Maud Medenou

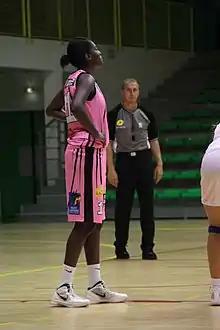
Friendly women's basketball match between Toulouse Métropole Basket and Tarbes Gespe Bigorre.

Maud Medenou (born 5 October 1990 in Évry, Essonne) is a French basketball player who plays for Toulouse Métropole Basket of the Ligue Féminine de Basketball.